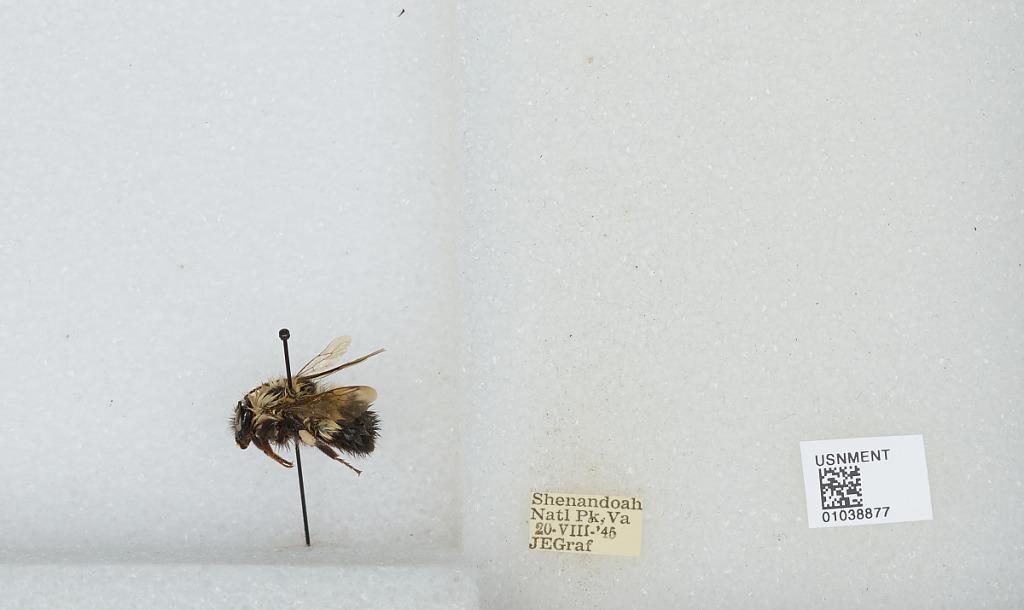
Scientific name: Bombus (Pyrobombus) vagans vagans Smith
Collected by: J. Graf
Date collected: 1945-8-20
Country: United States
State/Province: Virginia
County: Page
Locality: Shenandoah National Park
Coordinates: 38.5194, -78.4394